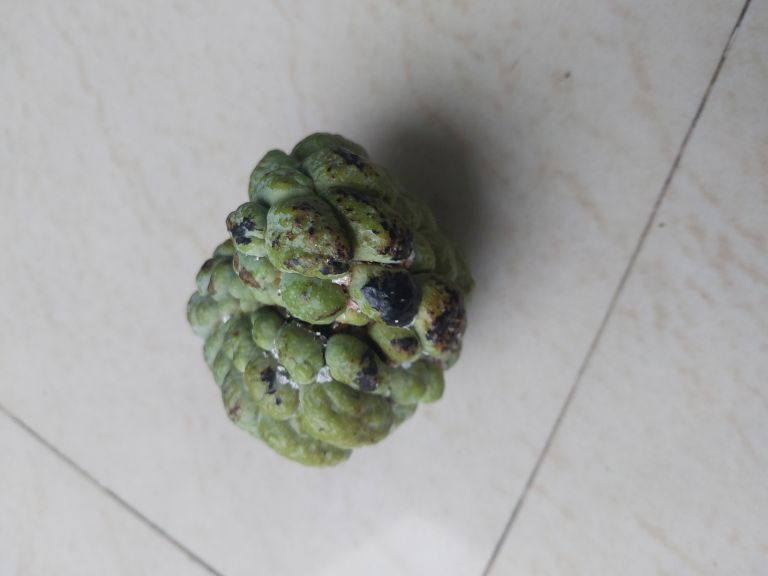
Disease label: Blank Canker